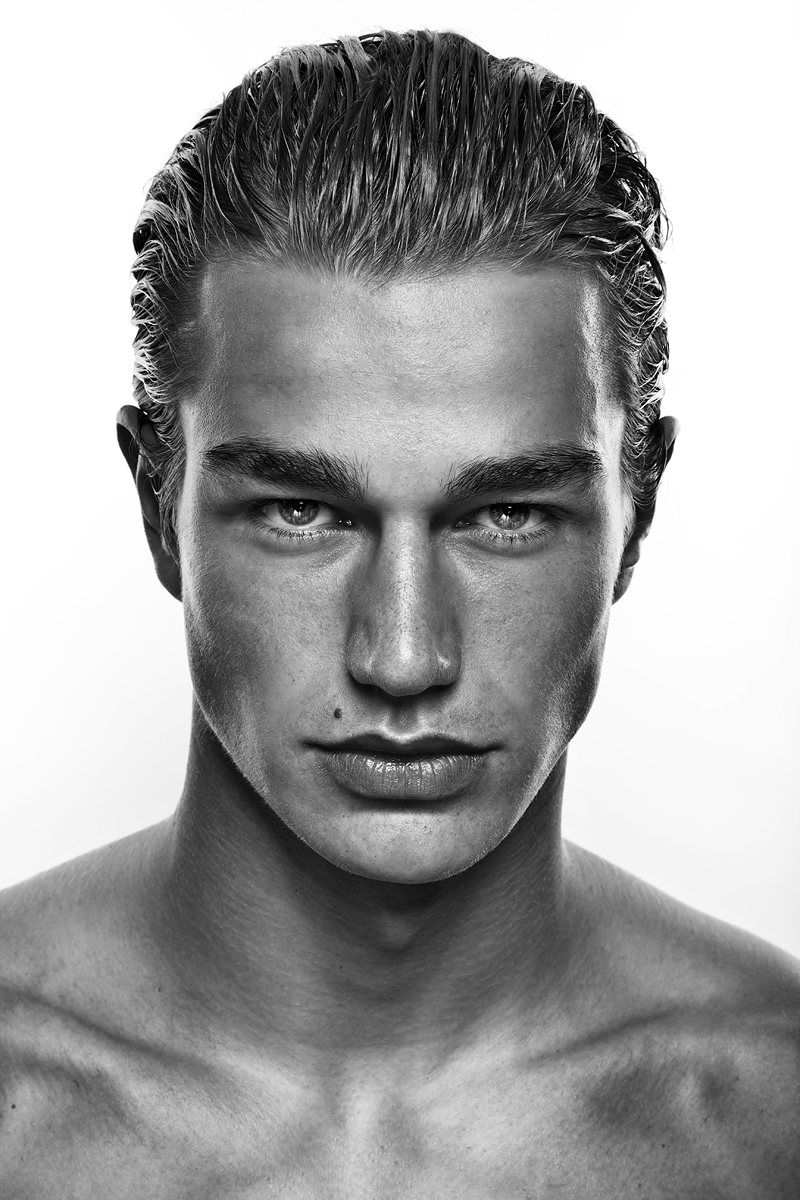
Portrait style: Real Portrait